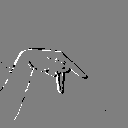
ASL letter: p